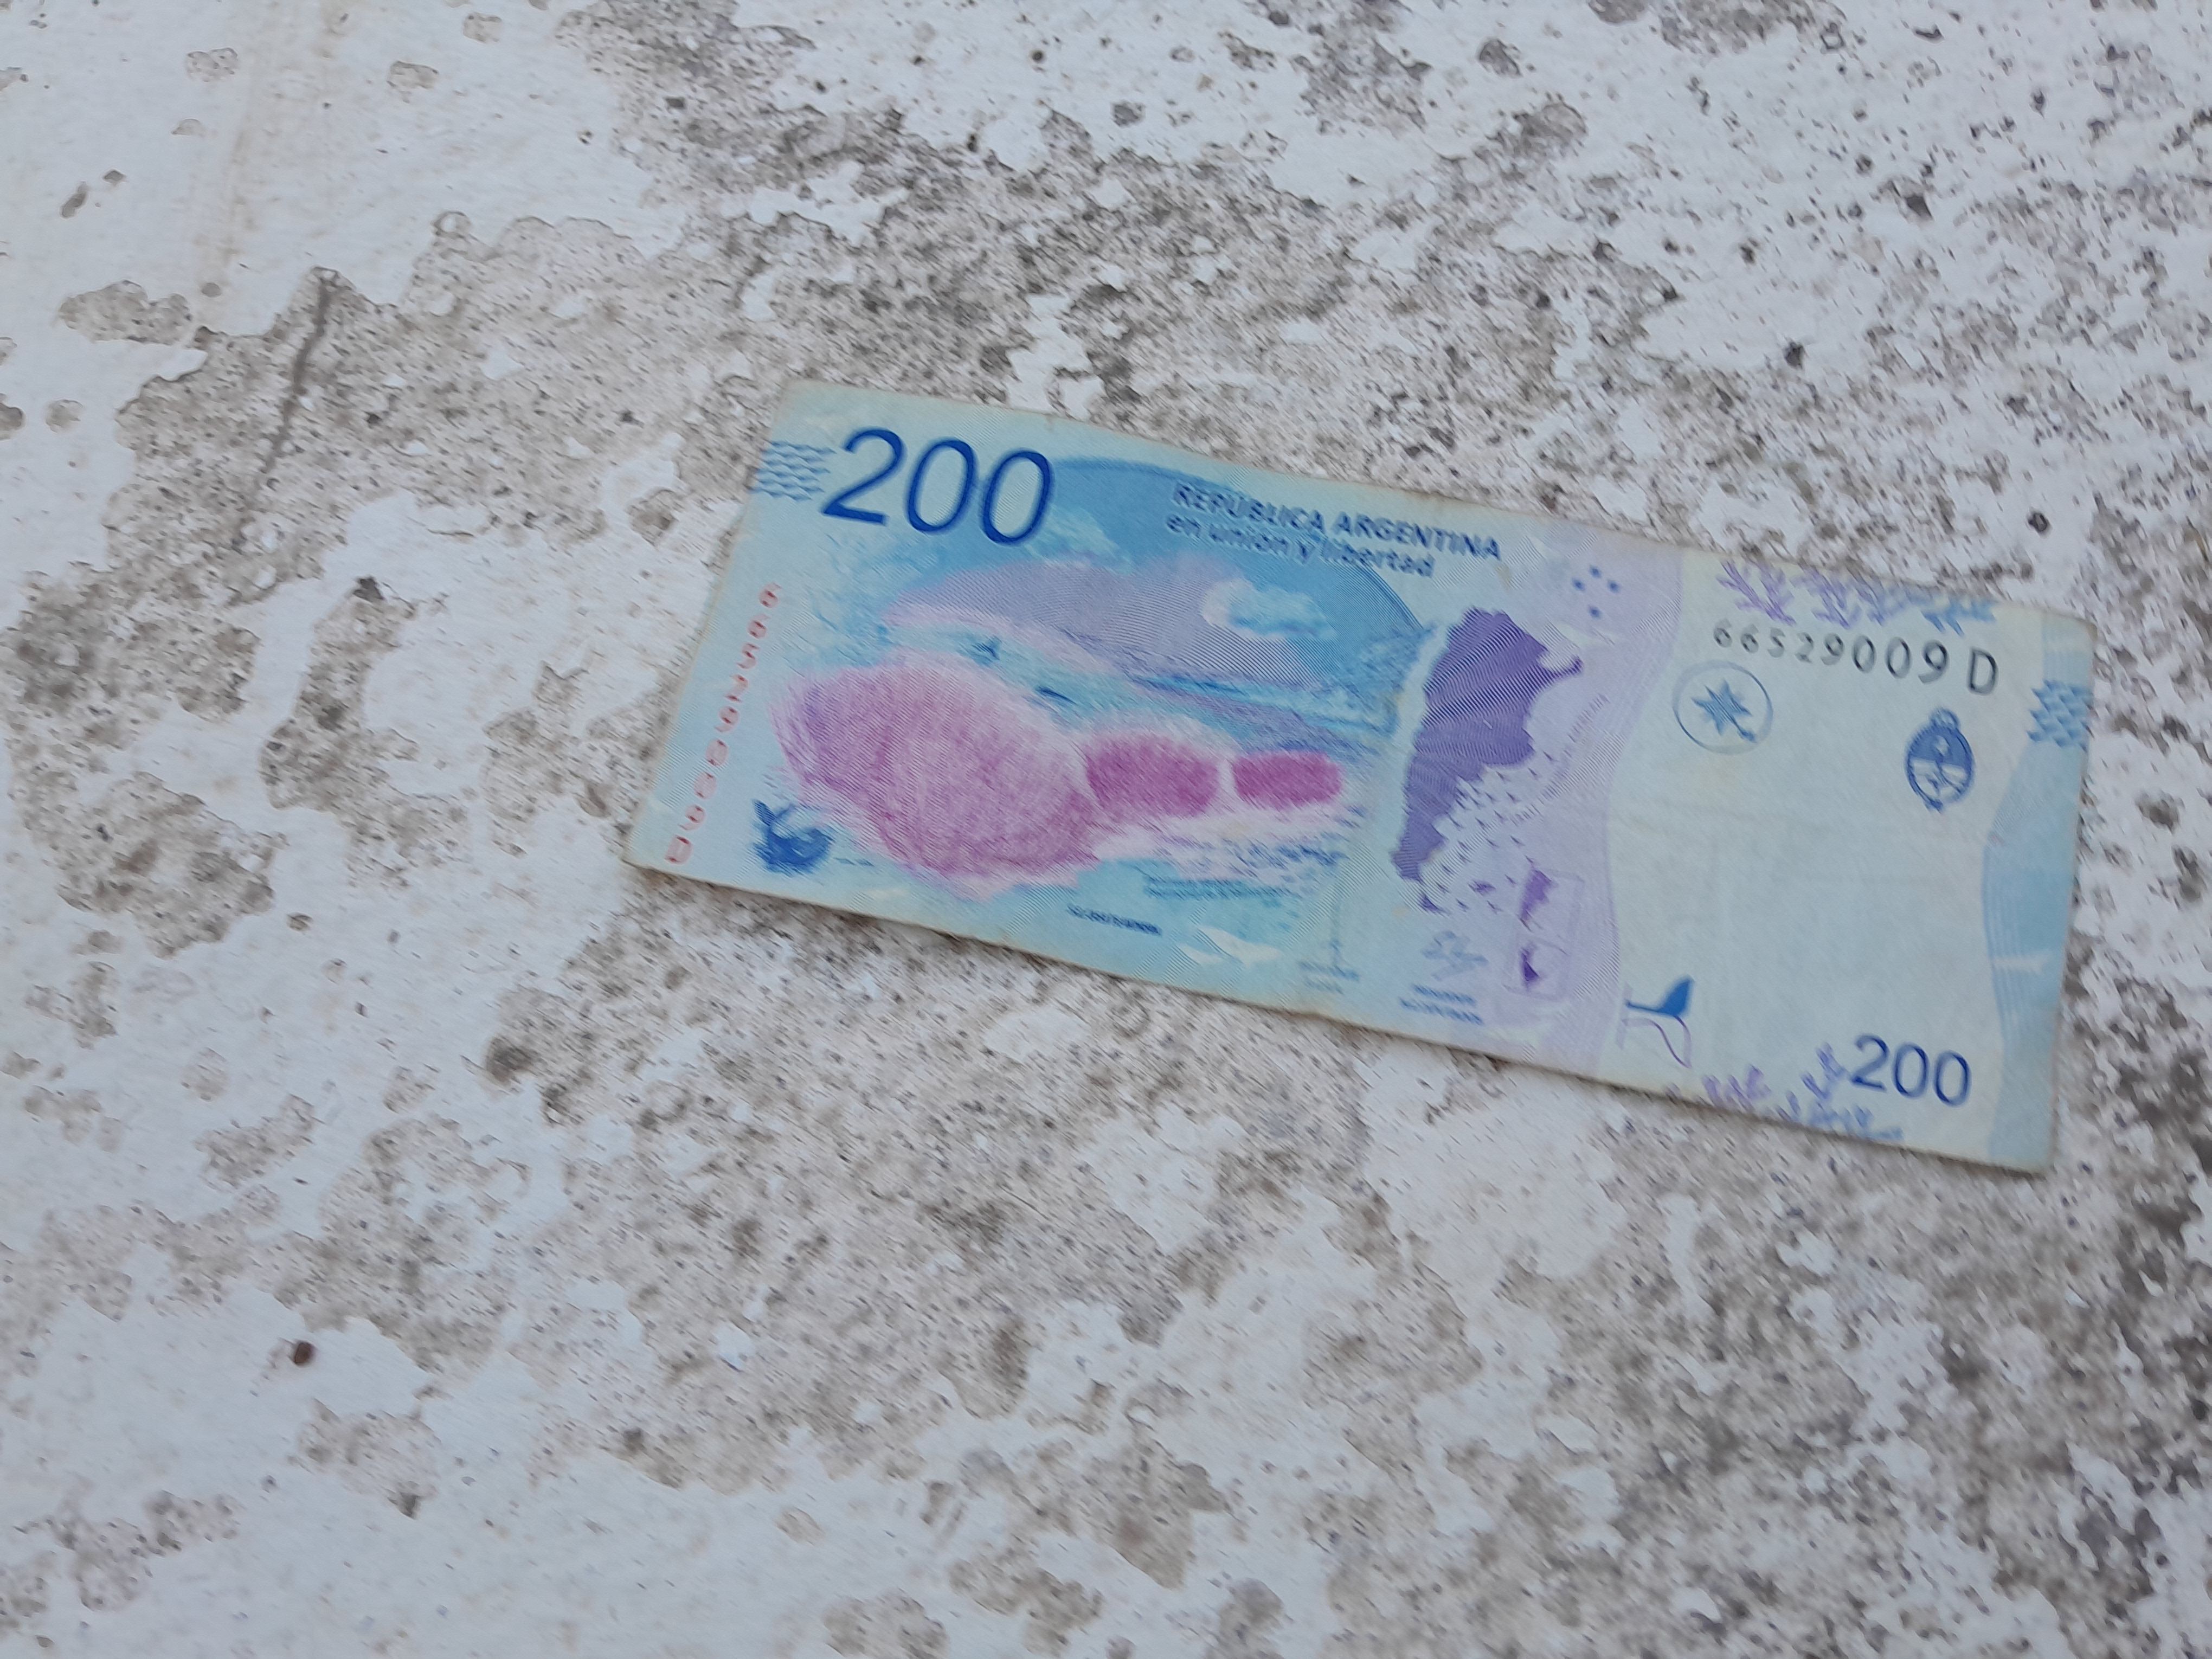
Denominación: 200